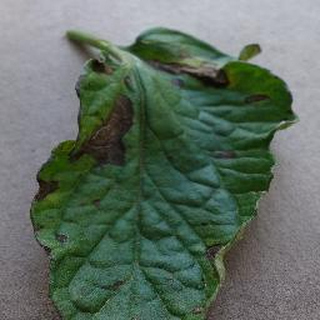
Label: tomato_early_blight